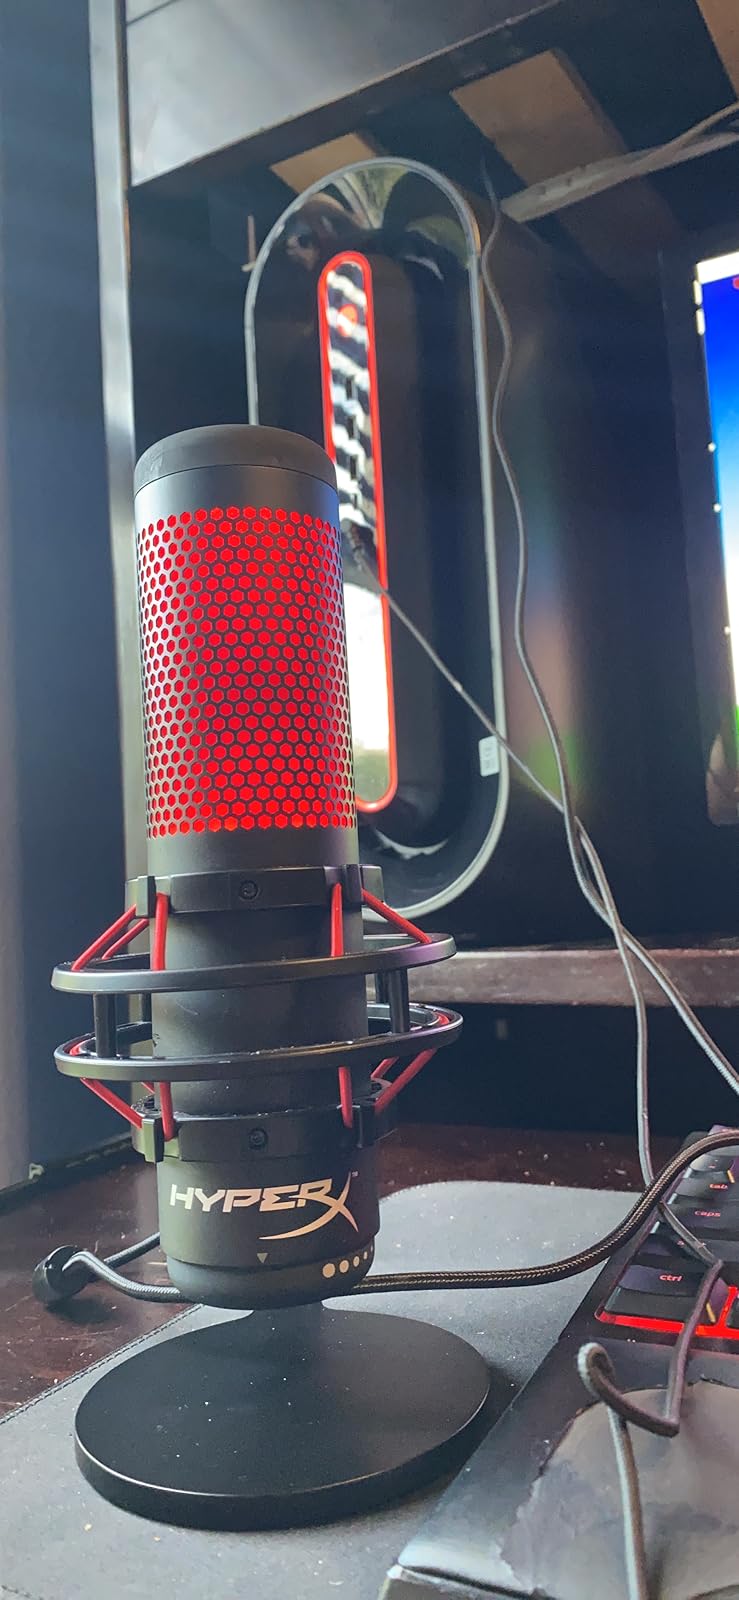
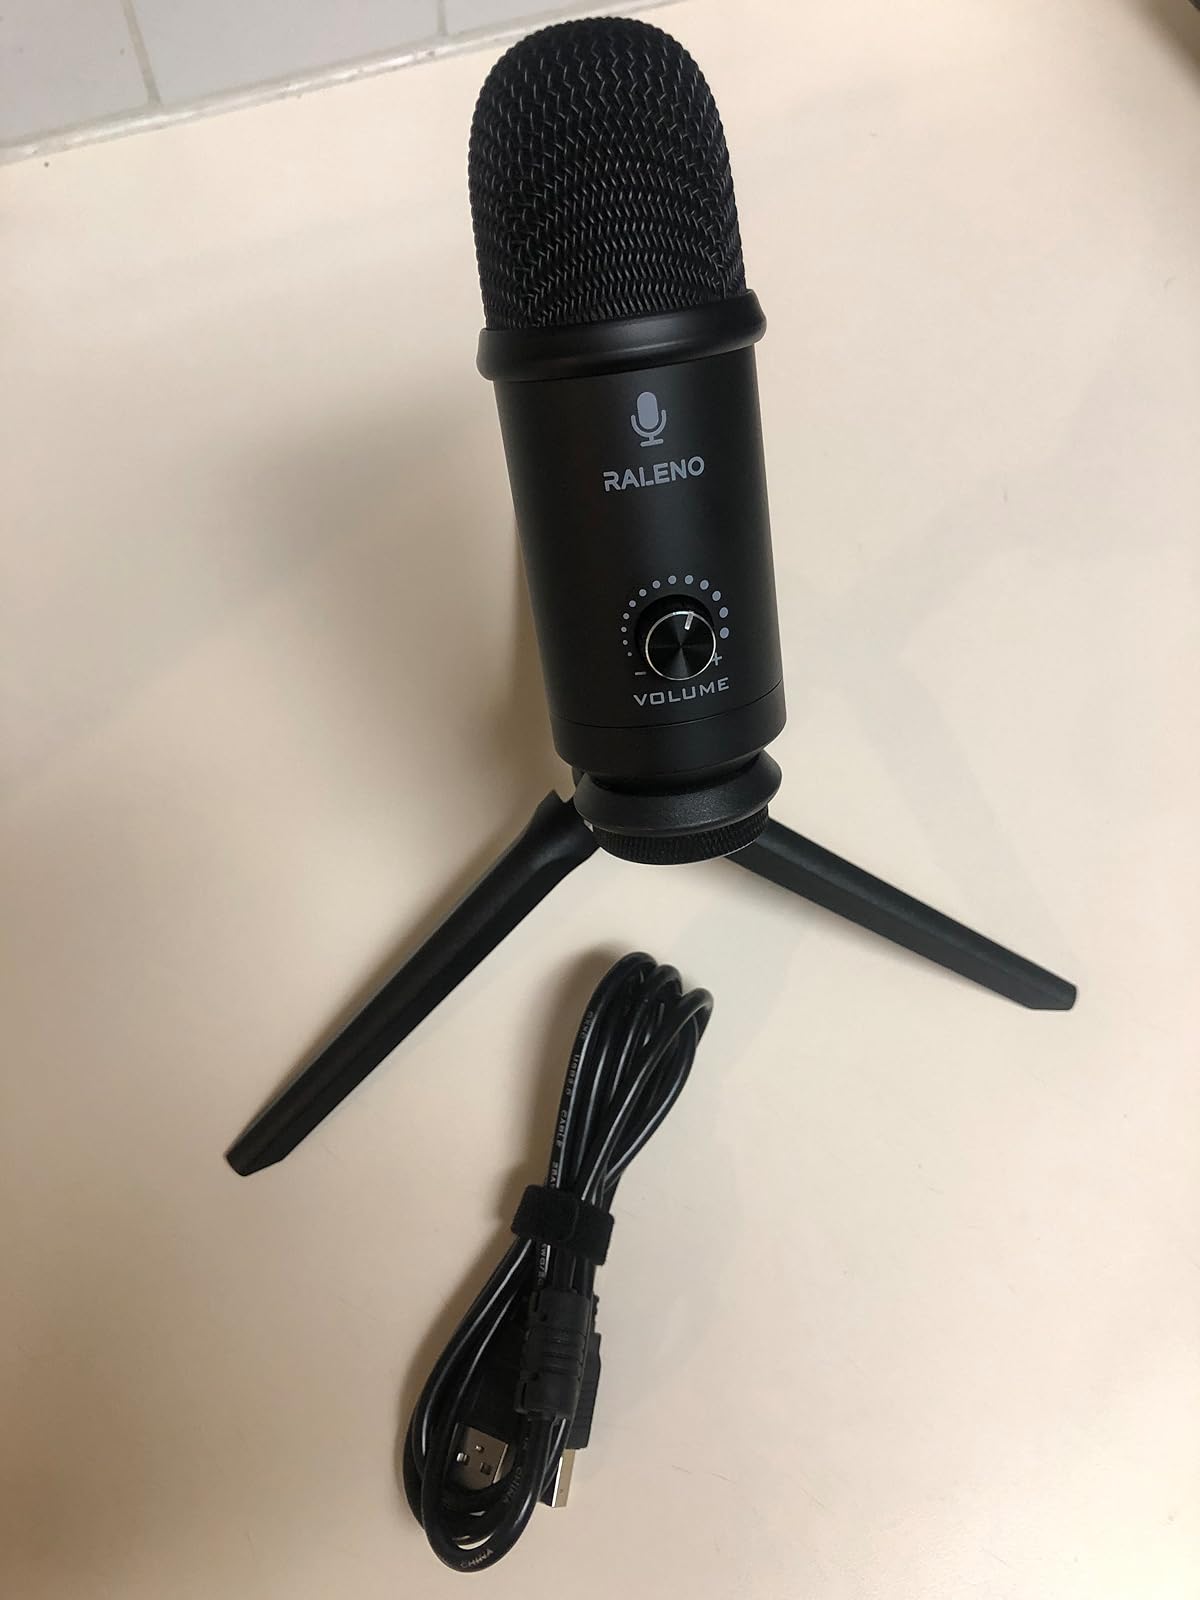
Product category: microphone
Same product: no